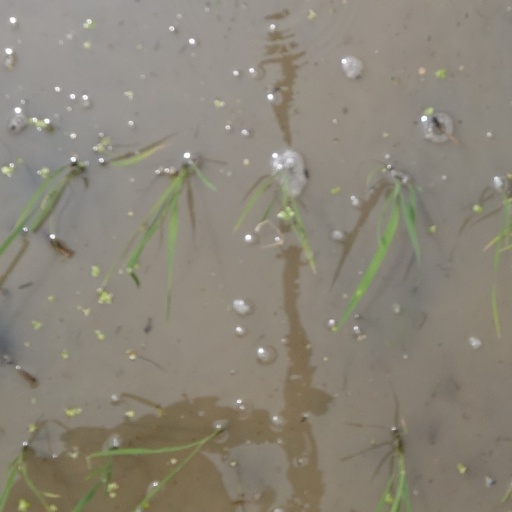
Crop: rice